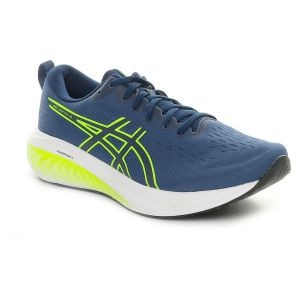
Asics Scarpa da Running Uomo  Gel-Excite 10 Blu   Sconto 20%
Prezzo: 72,00 €